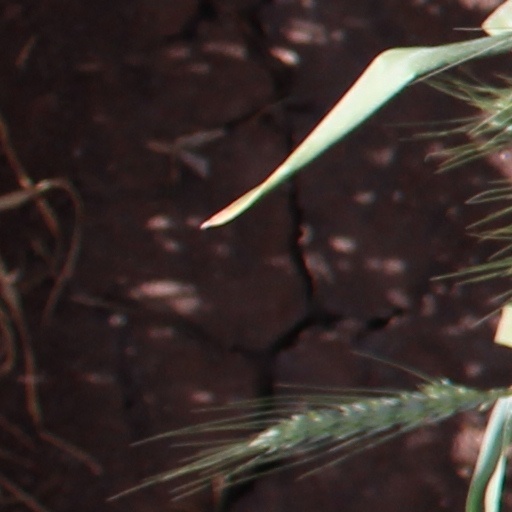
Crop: wheat